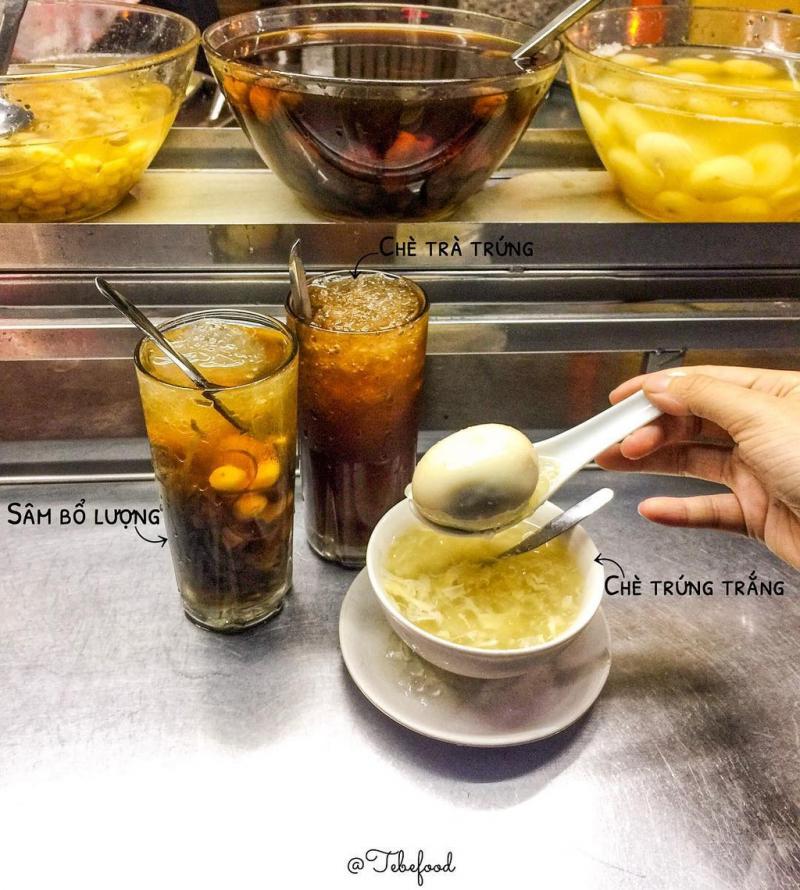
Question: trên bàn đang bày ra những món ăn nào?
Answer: trên bàn đang có một ly sâm bổ lượng, một ly chè trà trứng và một ly chè trứng trắng